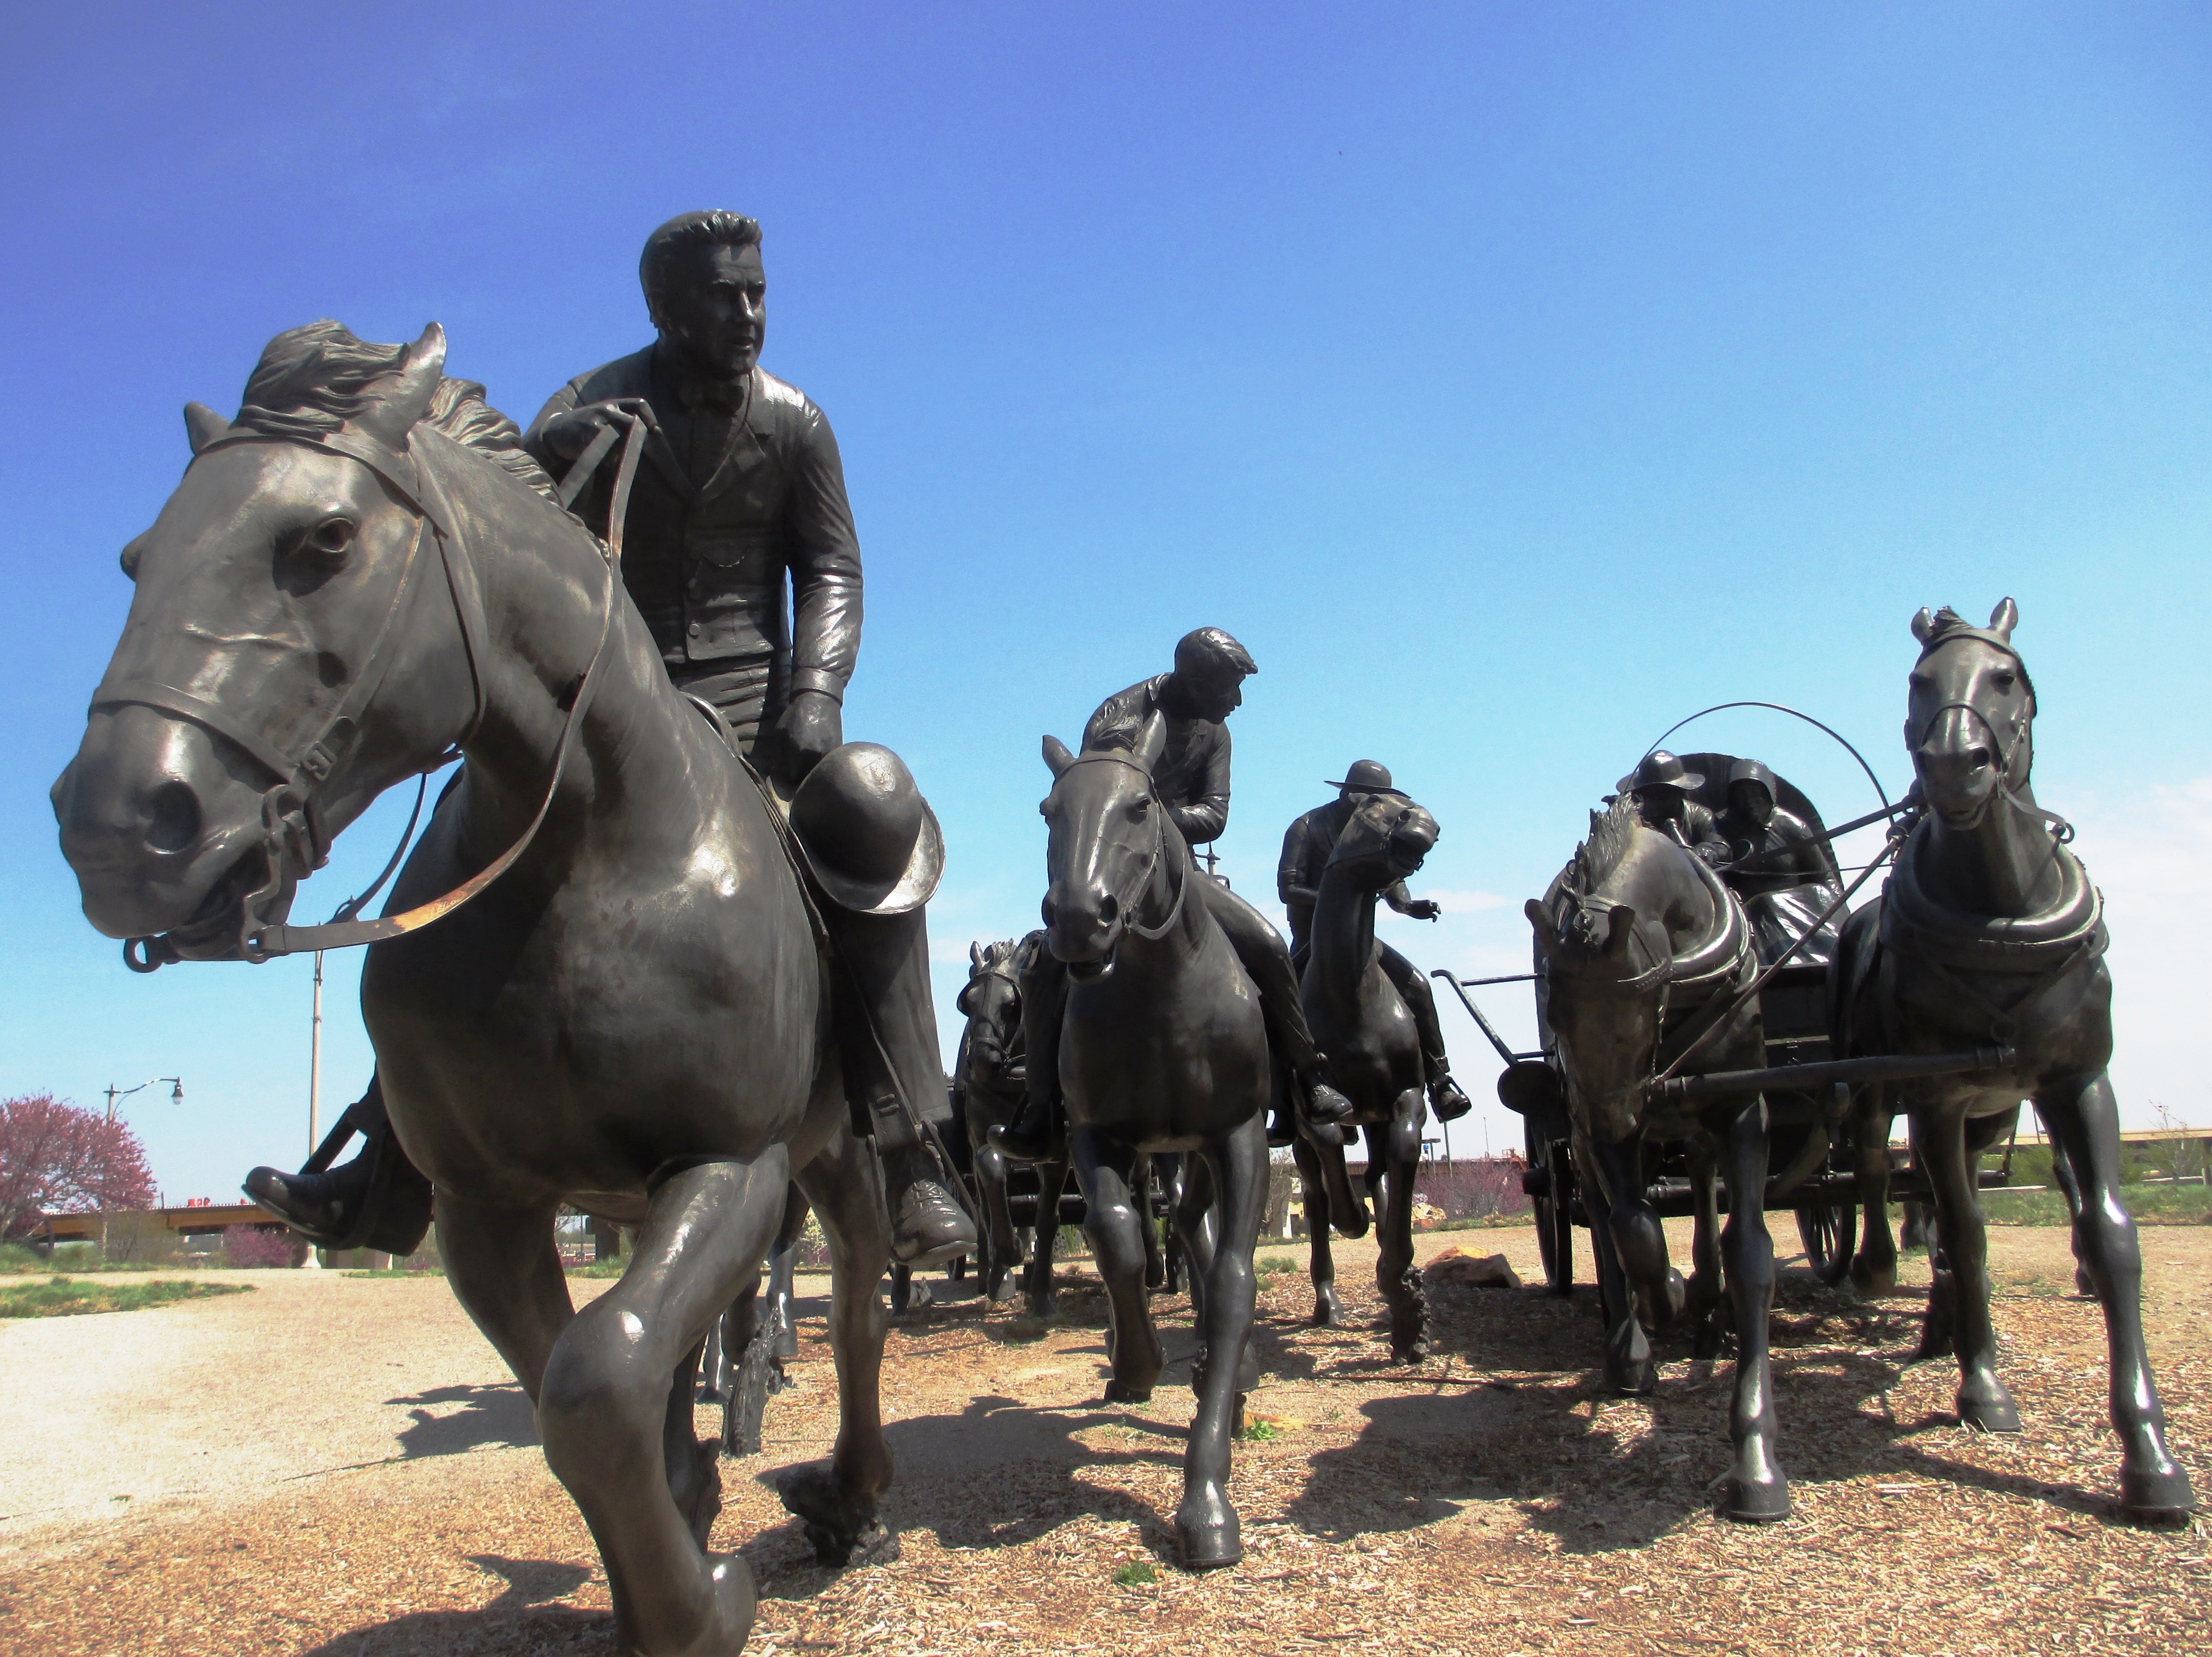
silhouette, wagon, land, monument, wild, statue, vehicle, horse, stallion, landmark, historic, tourism, horses, mare, history, oklahoma, riders, pioneer, equestrianism, pack animal, frontier, oklahoma sooners display, river walk park in ok, land rush, horse like mammal, mustang horse, horse harness